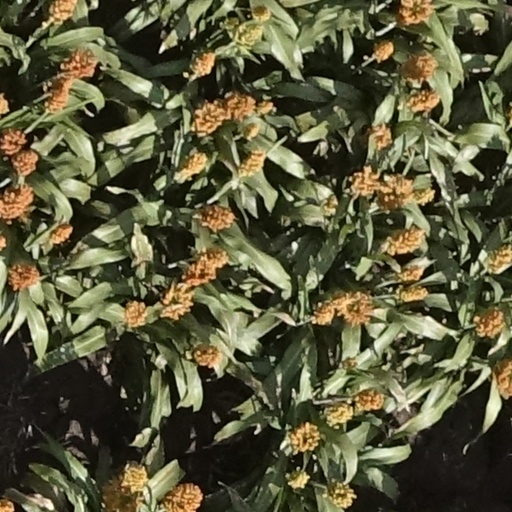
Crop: sorghum